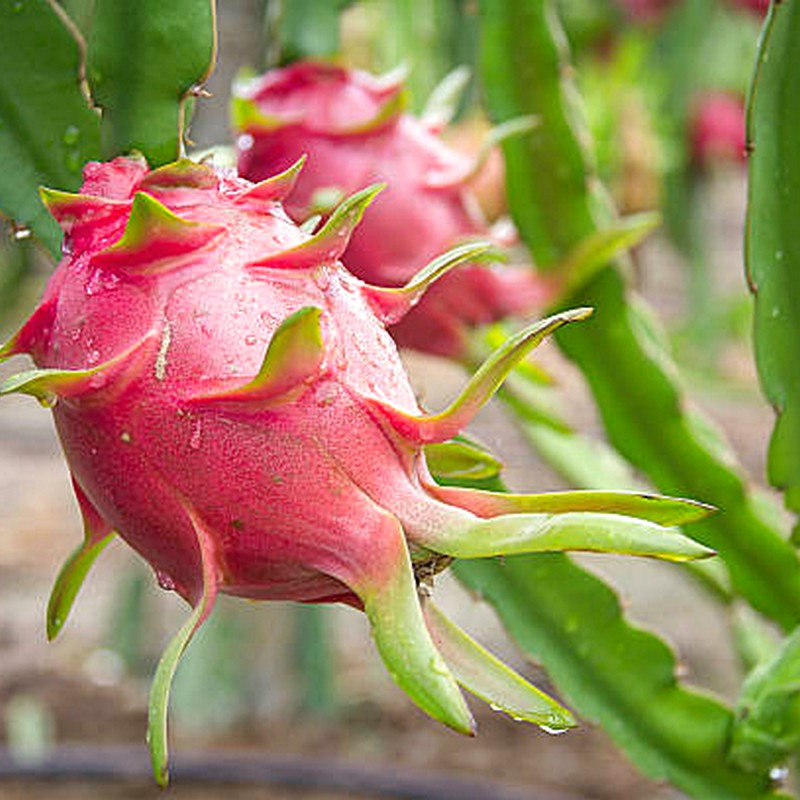
Label: Mature Dragon Fruit